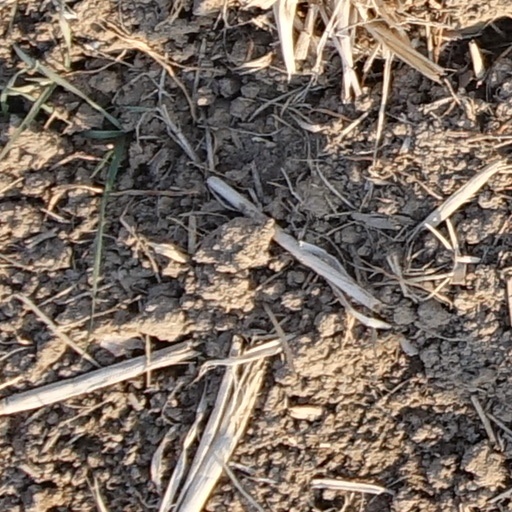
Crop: wheat